Pharmacolite

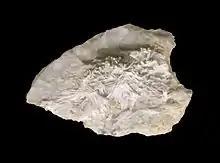
Pharmacolite from Sainte-Marie-aux-Mines

Pharmacolite was first described in 1800 for an occurrence in the Sophia Mine in the Böckelsbach Valley of Wittichen, Schenkenzell, Black Forest, Baden-Württemberg, Germany. The name is from the Greek φάρμακον ("pharmakon"), alluding to its poisonous arsenic content.